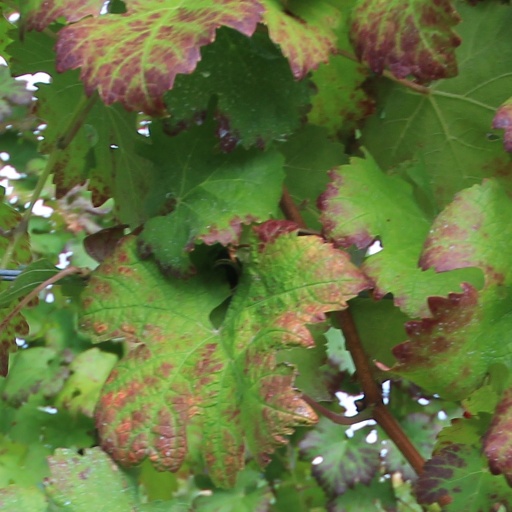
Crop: grape